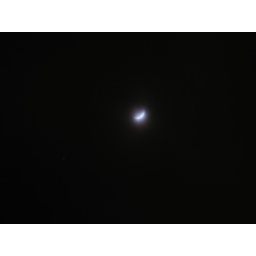
A light cloud cover came over the eastern sky and made the crescent luminescent.